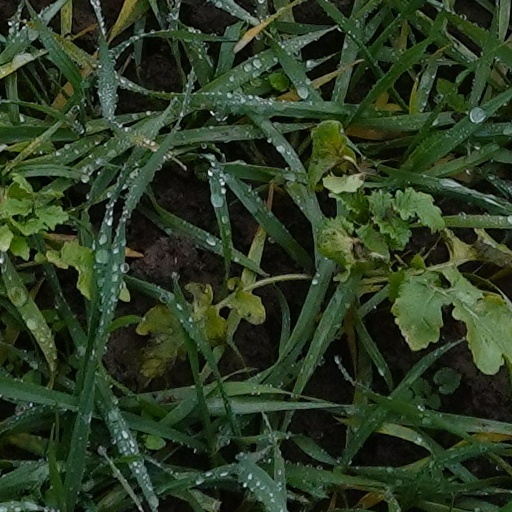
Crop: wheat